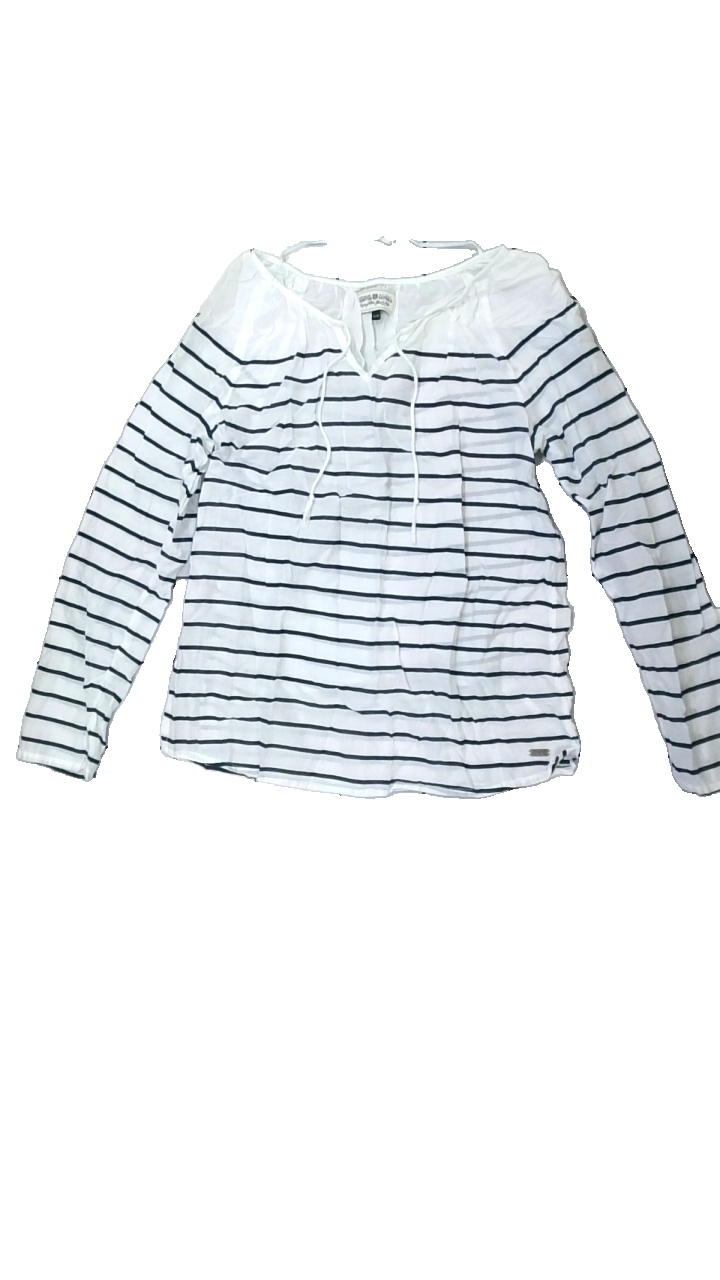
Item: Blouse (Ladies)
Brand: Hamton Republic (kappahl)
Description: randig genomskinlig långärmad tröja
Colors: Blue, White
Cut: Regular
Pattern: Striped
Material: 100% cotton
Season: All
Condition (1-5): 5
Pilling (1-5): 5
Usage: Reuse
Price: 50-100